South Pole Medal

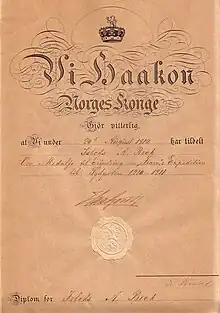
The medal was accompanied by a certificate; this one was awarded to Andreas Beck

The South Pole Medal or Medal Commemorating the 1910–1911 "Fram" Expedition to the South Pole ("Medalje til erindring om "Frams" ekspedisjon til Sydpolen 1910–1911") is a Norwegian medal established by Haakon VII of Norway on August 20, 1912 to recognize participants in Roald Amundsen's South Pole expedition. The medal was awarded to participants in the exhibition on the day it was instituted. The medal was designed by the engraver Ivar Throndsen.